Sviatlana Tsikhanouskaya

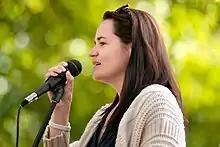
Tsikhanouskaya at a rally in Vitebsk on 24 July 2020

Though she was running as an independent candidate, Tsikhanouskaya attracted support from across the spectrum of Belarus's political opposition. Vital Rymasheuski, co-leader of Belarusian Christian Democracy, announced his party's support, as did the Belarusian Social Democratic Party (Assembly), United Civic Party of Belarus, and Belarusian Women's Party "Nadzieja". She also received support from 2010 presidential candidate Mikola Statkevich, and president of the Rada of the Belarusian Democratic Republic, Ivonka Survilla. Tsikhanouskaya's shared experience with the other wives of arrested dissidents earned her many supporters among women. Rallies in support of Tsikhanouskaya and in opposition to Lukashenko were the largest in the history of post-Soviet Belarus, attracting crowds of 20,000 in Brest and 220,000 in Minsk. Tsikhanouskaya had no political experience, and she had to be taught how to speak to the media. This endeared her to voters and protesters, who saw her as an ordinary citizen like themselves. Her open dislike of politics fueled this response.